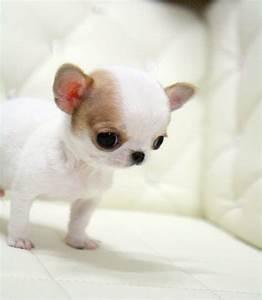
dog